Henry Chorley

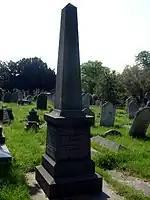
Funerary monument, Brompton Cemetery, London

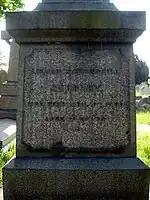
Detail of monument

Chorley wrote the English libretto for Gounod's "Faust", for its first presentation in London in 1863 (at Her Majesty's Theatre). During rehearsals, it was found that the lines were unsingable. Both Sims Reeves and Charles Santley made strenuous and persistent complaints to Messrs. Chappell's, and new translations were made secretly, since no-one dared to tell Chorley. The first he knew of it was at the first performance. Chorley, as reviewer, waited to make his comment until the final announced performance, of which he wrote that it was "seriously imperilled by a singular translation". Unfortunately for him, the final performance in question had not taken place, so the "Musical World" was able to compliment him on his poetic imagination. Nevertheless, Chorley's translations of several songs from "Faust" were published and widely performed, such as "The Flower Song", "When All Was Young" and "Glory and Love". A similar Chorley effort, albeit of an obscure work, fared better: his translation of Mendelssohn's "Die Heimkehr aus der Fremde", which Chorley rendered as ""Son and Stranger"," for the work's London premiere in 1851 is still heard today in that work's rare revivals.